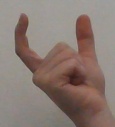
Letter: nun